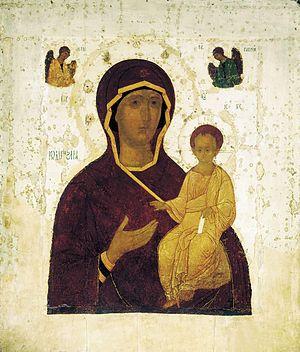
L'Hodigitria est un des types d'icônes les plus répandus et populaires de la Vierge Marie, Mère de Dieu avec son fils Jésus, enfant. Elle a été peinte ainsi, selon la légende, par l'évangéliste Saint Luc. Elle est debout avec l'enfant Jésus sur la bras gauche. C'est la Vierge qui conduit, qui montre le chemin, selon l'étymologie du mot. Le terme peut désigner par extension, une église dédiée à la Vierge Odigitria ou en possédant une icône vénérée.
Notre-Dame de Smolensk ou l'icône de la Mère-de-Dieu de Smolensk est une icône miraculeuse vénérée par les orthodoxes, et spécialement en Russie.